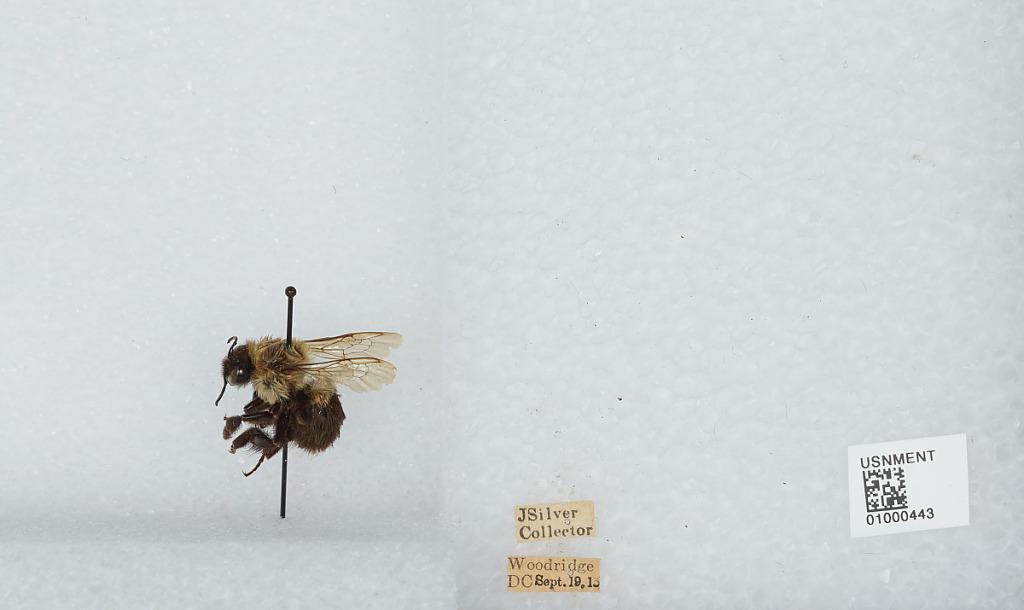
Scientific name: Bombus (Pyrobombus) impatiens Cresson
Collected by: J. Silver
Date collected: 1915-9-19
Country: United States
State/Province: District of Columbia
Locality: Washington, Woodridge
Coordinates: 38.9314, -76.9711